Which point is corresponding to the reference point?
Reference image:
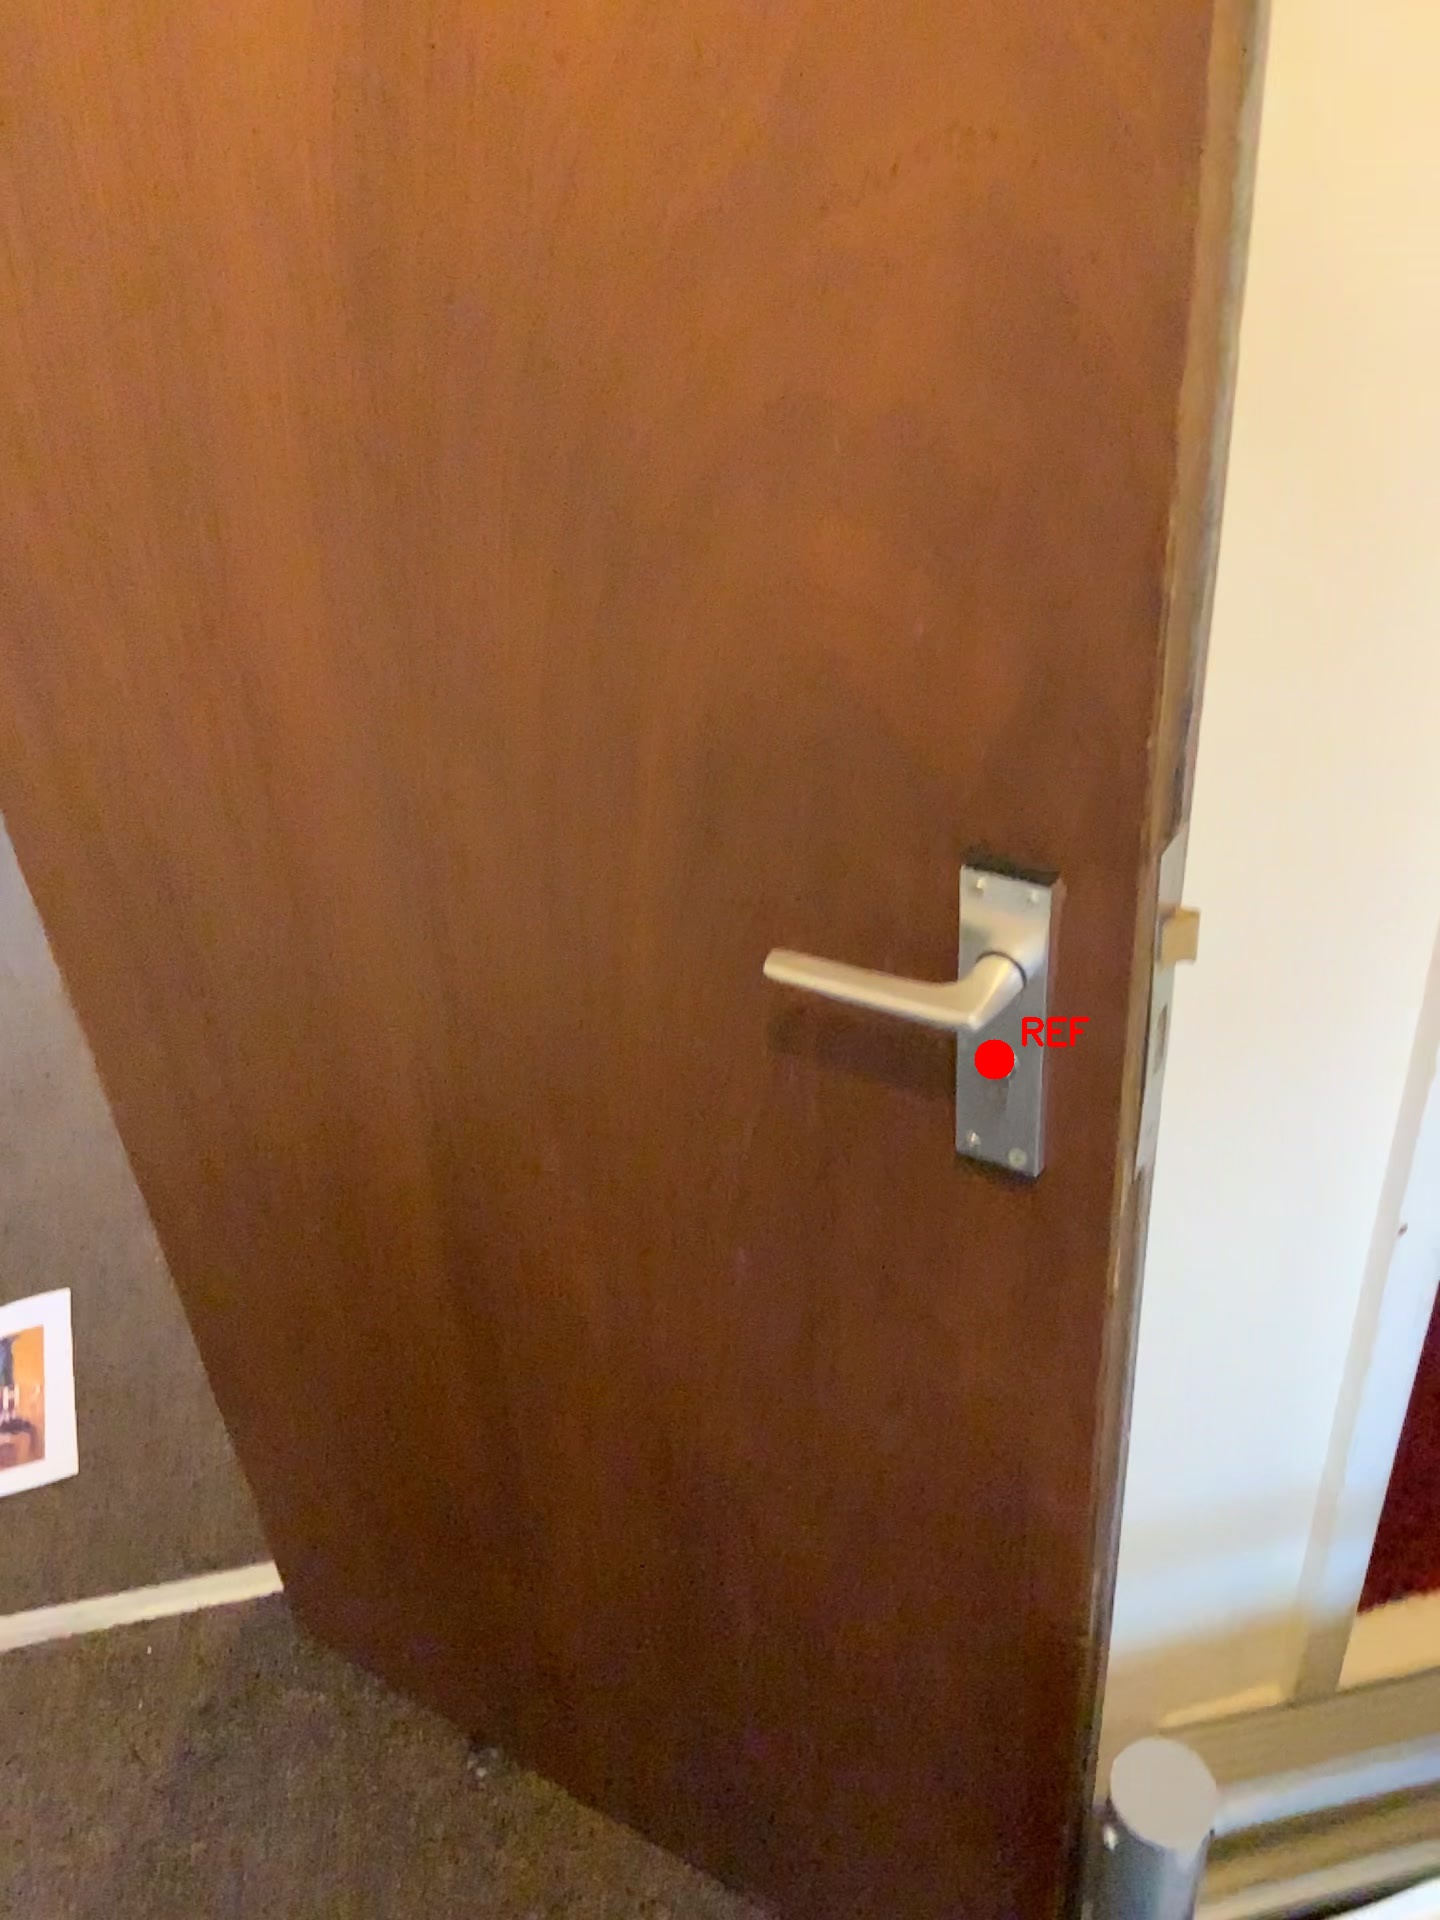
Option image:
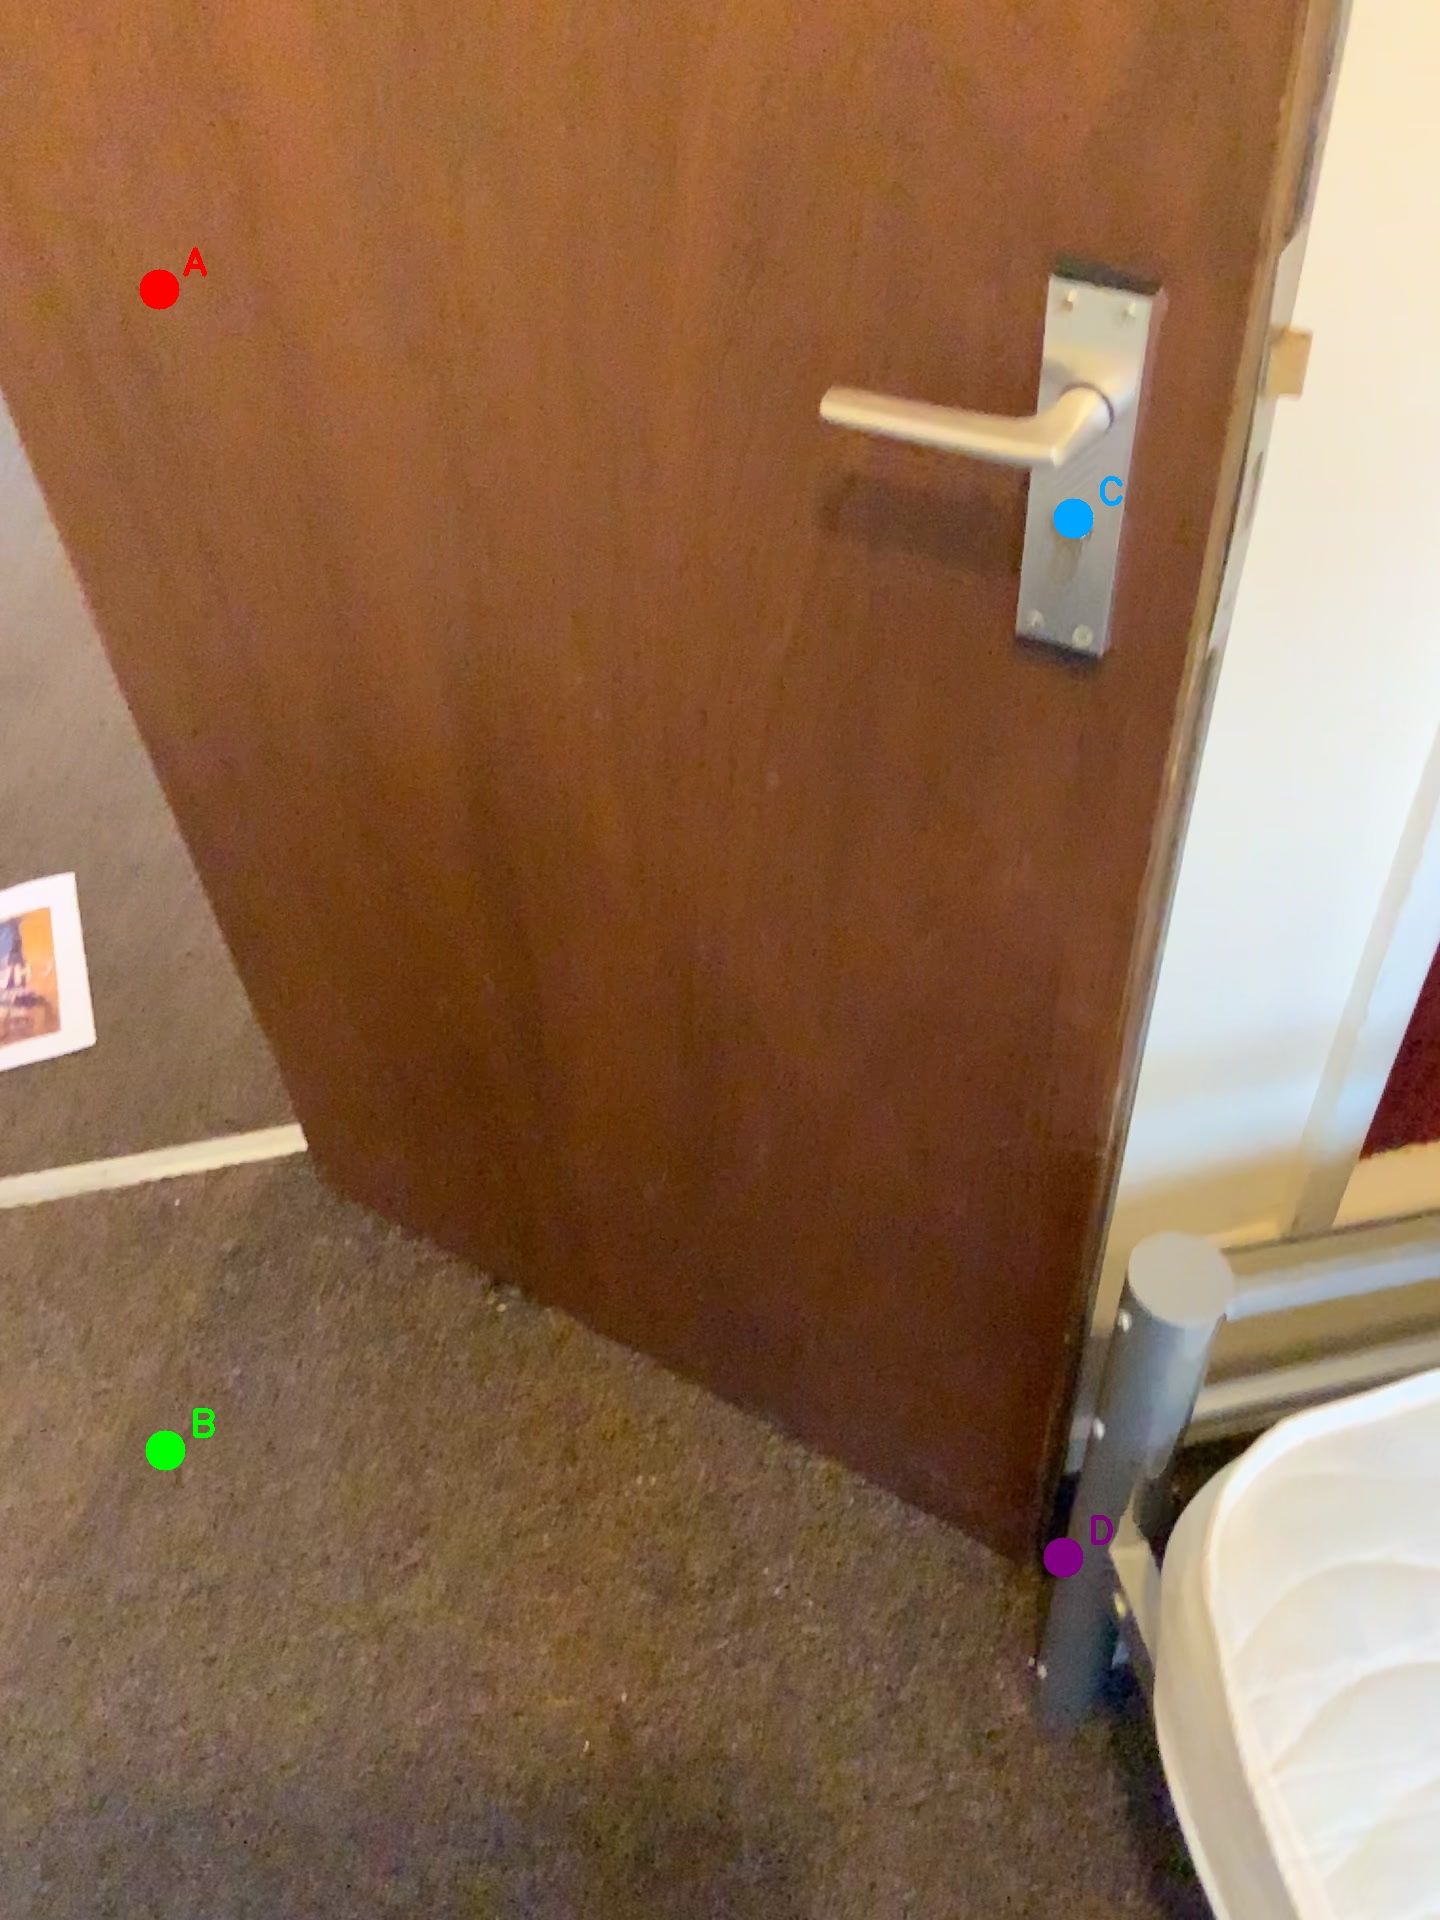
Choices:
Point A
Point B
Point C
Point D
Answer: (C)